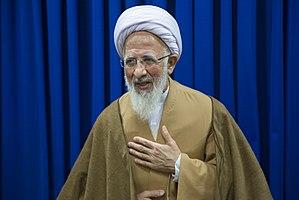
Abdollah Javadi-Amoli , né en 1933 à Amol, est un Iranien chiite duodécimain Marja possédant le titre d’ayatollah. Il est un homme politique conservateur iranien et l'un des savants islamiques éminents de la Hawza de Qom. Azərbaycanca: Ayətullah Şeyx Abdulla Cavadi Amoli 1312 hicri-şəmsi ilində Amul məntəqəsində ruhani bir ailədə dünyaya göz açmışdır. Atası höccətul-İslam vəl-muslimin Mirzə Əbul-Həsən Cavad Amoli öz zamanında Amolun məşhur ruhani və alimlərindən biri olmuşdur."